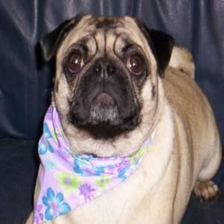
Species: dog
Breed: pug